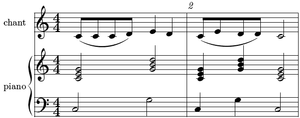
Akkolade / Akkolade i musikken
Første to takter af en traditionel børnesang.
En akkolade er et skrifttegn. Dansk Sprognævn anbefaler tuborgklamme som benævnelse for tegnet i ikke-musiske sammenhænge.